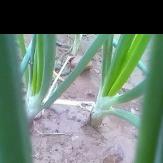
Crop: Onion
Condition: healthy-leaf